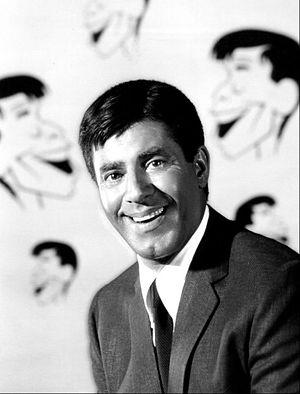
Le Professeur Jonathan I.Q. Nerdelbaum Frink, Jr. dit John Frink, Jr. ou encore Professeur Frink, est un personnage de la série télévisée d'animation Les Simpson. Il est doublé en version originale par Hank Azaria, en version française par Gilbert Levy et en version québécoise par Gilbert Lachance. Il apparaît pour la première fois dans le dix-septième épisode de la deuxième saison, Un amour de grand-père. Frink est un scientifique et professeur ringard résidant à Springfield. Il est extrêmement intelligent malgré la sorte de folie qui l'habite et ses inaptitudes sociales. Frink tente souvent d'utiliser ses étranges inventions pour aider la ville lors de périodes de crise, mais en général elles ne font qu'empirer les choses. Sa manière de parler, notamment ses cris impulsifs de mots inexistants, est devenue sa marque de fabrique, caractéristique de la maladie de Gilles de la Tourette.